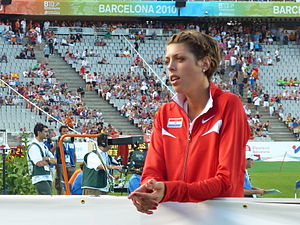
EM i atletik 2010 / Medaljevindere / Kvinder
Blanka Vlašić, Kroatien, vinder af Højdespring
EM i atletik 2010 er det 20. europamesterskab i atletik, som afholdes i perioden 27. juli – 1. august 2010 i Barcelona, Spanien.